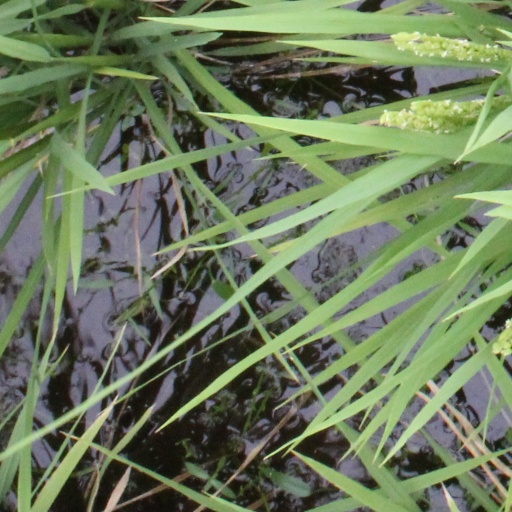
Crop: rice